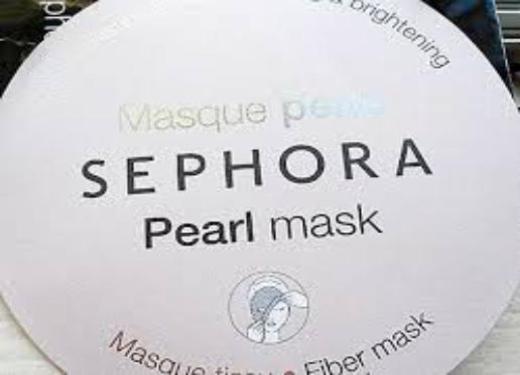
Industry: Necessities